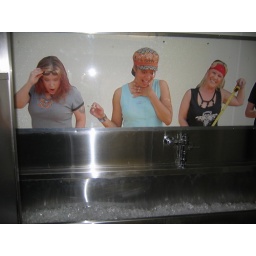
At Cabooze bar in Minneapolis in the bathroom...the life size ladies on the wall checkin' out the packages...hilarious!